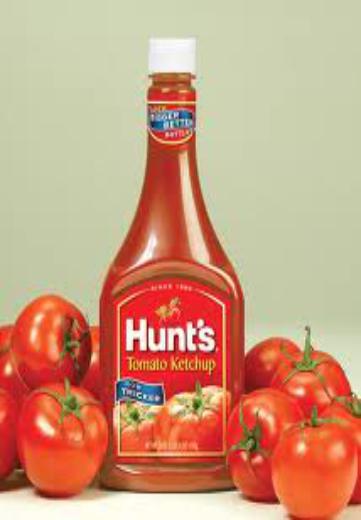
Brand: Hunt's
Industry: Electronic